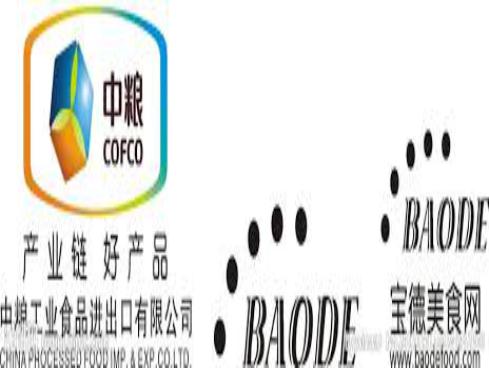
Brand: cofco
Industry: Others